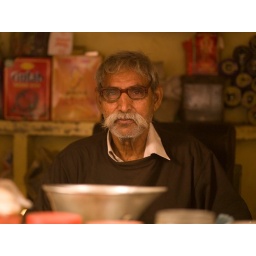
Indian man sitting at a table in India